United States Army Air Corps

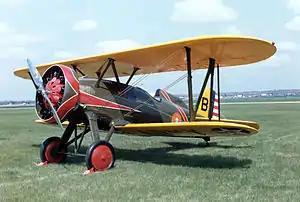
P-12E of 6th Pursuit Squadron, 18th PG 1935–1938, Wheeler Field, Hawaii

As a further consequence of the Air Mail scandal, the Baker Board reviewed the performance of Air Corps aircraft and recognized that civilian aircraft were far superior to planes developed solely to Air Corps specifications. Following up on its recommendation, the Air Corps purchased and tested a Douglas DC-2 as the XC-32, which subsequently became the flying headquarters of Gen. Andrews. The DC-2 so exceeded Air Corps specifications that 17 were purchased under the designation C-33 to equip the first permanent transport unit, the 10th Transport Group, activated in June 1937 at Patterson Field in Ohio. In 1939 the Air Corps recognized that it might soon require large numbers of modern air transports for use in war and purchased 35 DC-2/DC-3 hybrids, designated the C-39. After the fall of France, the Air Corps in September 1940 ordered 200 untried and unproven Curtiss C-46 Commandos from Curtiss-Wright and 545 Douglas C-47 Skytrains, the forerunner of the more than 10,000 C-47s and related variants that served in World War II.